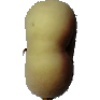
Label: peach_flat